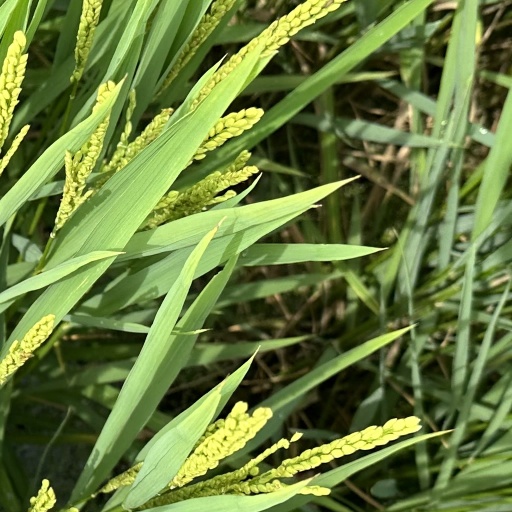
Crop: rice